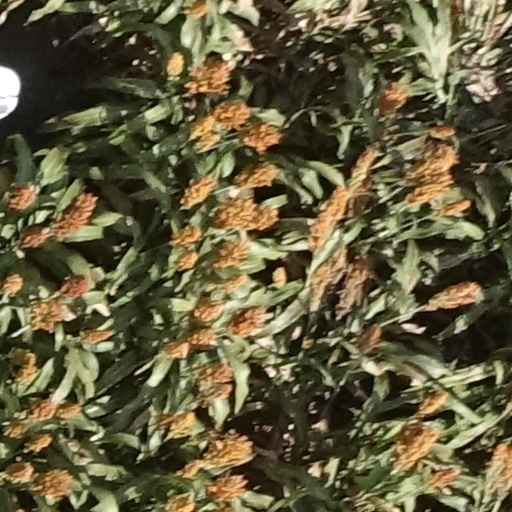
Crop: sorghum